Presidente Hayes Department

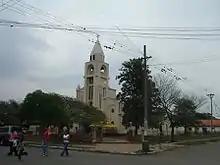
The church of Villa Hayes

The most important way of transportation is Route No. 9 "Carlos Antonio López" also known as "Transchaco", which cross the Paraguay River through the Remanso Bridge and extends to Bolivia.